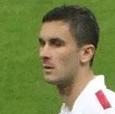
Age: 24